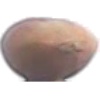
Label: hazelnut